Anastasia of Kiev

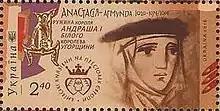
Anastasia portrayed on a 2016 Ukrainian stamp

Anastasia was a daughter of Grand Prince Yaroslav I the Wise of Kiev and Ingigerd of Sweden, and the older sister of the French queen Anne of Kiev. Around 1038 Anastasia married Duke Andrew of Hungary, who had settled down in Kiev after his father Vazul took part in a failed assassination attempt aimed at King Stephen I of Hungary. In 1046, her husband returned to Hungary and ascended the throne after defeating King Peter Urseolo. Anastasia followed her husband to the kingdom. It was probably she who persuaded her husband to set up a lavra in Tihany for hermits who had come to Hungary from the Kievan Rus'.